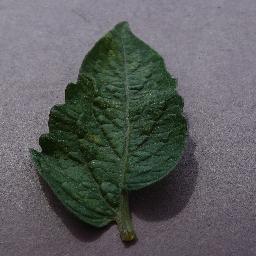
Label: Tomato___Spider_mites Two-spotted_spider_mite